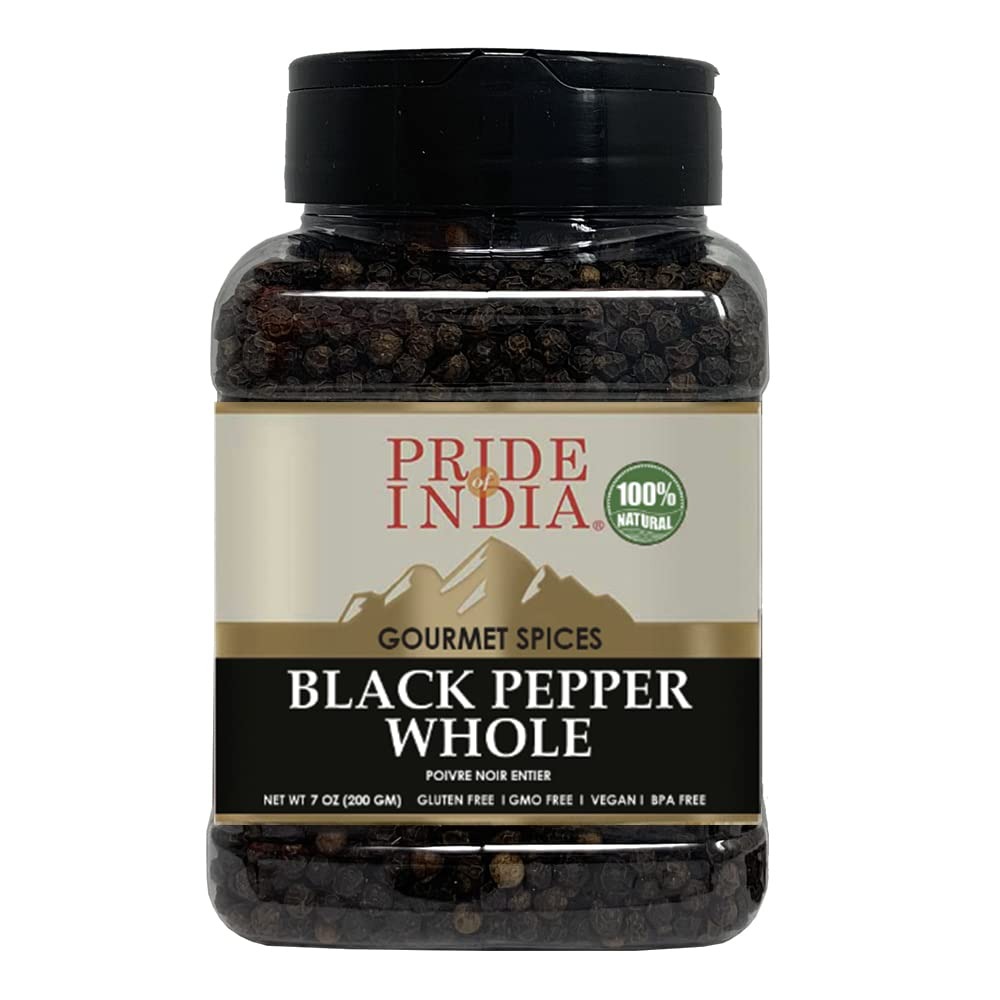
Item Name: Pride of India – Black Peppercorn Whole – Gourmet & Culinary Spice – Full Bodied, Dried & Flavorful – Preservatives & Gluten Free – 7 oz. Medium Dual Sifter Jar
Bullet Point 1: BEST QUALITY PEPPERCORNS: Our 100% natural, black, and full-bodied peppercorns are sustainably sourced from small farms in southern India with an assurance of purity and taste. It has just the right kind of heat that doesn’t overwhelm yet enhance the flavor of dishes.
Bullet Point 2: GRINDER REFILL SIZE: Our high-graded full peppercorns are the favorite of both chefs and homemakers. The size makes them ideal for grinder refill. Just crush through the peppercorn grinder sprinkle fresh in any kind of food and enjoy the mild kick.
Bullet Point 3: TASTE ENHANCER: The purpose of whole black peppercorns in any pantry is endless. Whether you are looking to make your own rub spice mix or just sprinkling on a marinade there’s nothing more delectable than the aroma of fresh grind peppers. Enhance the flavor of stews, soups, and a variety of other dishes with fresh whole peppercorns.
Bullet Point 4: VALUE FOR MONEY: A little of our authentic pepper whole goes a long way when you have its medium jar. It is easy to store in your pantry and comes with a dual sifter mechanism adding convenience while using. Now, enjoy the fresh smell of homemade spices with our range of blends and seasonings and enhance the taste of home-cooked meals.
Bullet Point 5: AUTHENTICITY GUARANTEED: We assure top-quality products and take extra care to make sure that the purity and authenticity of products are intact throughout the whole process of bringing our products directly to you from farm to table, using advanced technology and a high standard of hygiene and grade.
Product Description: Pride Of India brings naturally grown food and herbal products from India that enhance the overall health of the human body through the centuries long tradition of consuming pure foods from farm to table. We are a family owned company and source all our ingredients from direct farms in order to preserve the quality as well as freshness of all our products. We value sustainable farming and aim to build a company that benefits the entire food chain from the grass root level upwards. We are committed to sourcing the freshest naturally grown spices from farms situated around the Indian subcontinent. Our naturally cultivated pure spices render a wonderful cooking experience and ignite taste buds . Pride of India Black Peppercorn Whole is indigenous to India and it is produced by Piper nigrum flowering vine. This Gourmet spice is left to dry and ferment which resultantly gives it a strong flavor. Black Pepper is world's most traded and loved spice as it is found in every kitchen. Best used for rub on meats and other sea food before roasting or cooking. A perfect add-on for soups, sauces, stews etc. Black pepper acts as an anti-oxidant and carries health benefits such as improving digestion, immunity boost etc. Pride of India gourmet Black Peppercorn Whole is a must have spice on dining table in homes and restaurants. Pride of India offers Salt and Pepper grinders also. Our customers are the most important link in fulfilling our aim and therefore, we strive to provide an unparalleled service in order to satisfy all our consumers to the best of our abilities. We hope that every customer has a great experience with us and enjoys our exclusive products to the utmost.
Value: 3.5274
Unit: Ounce

Price: 13.245